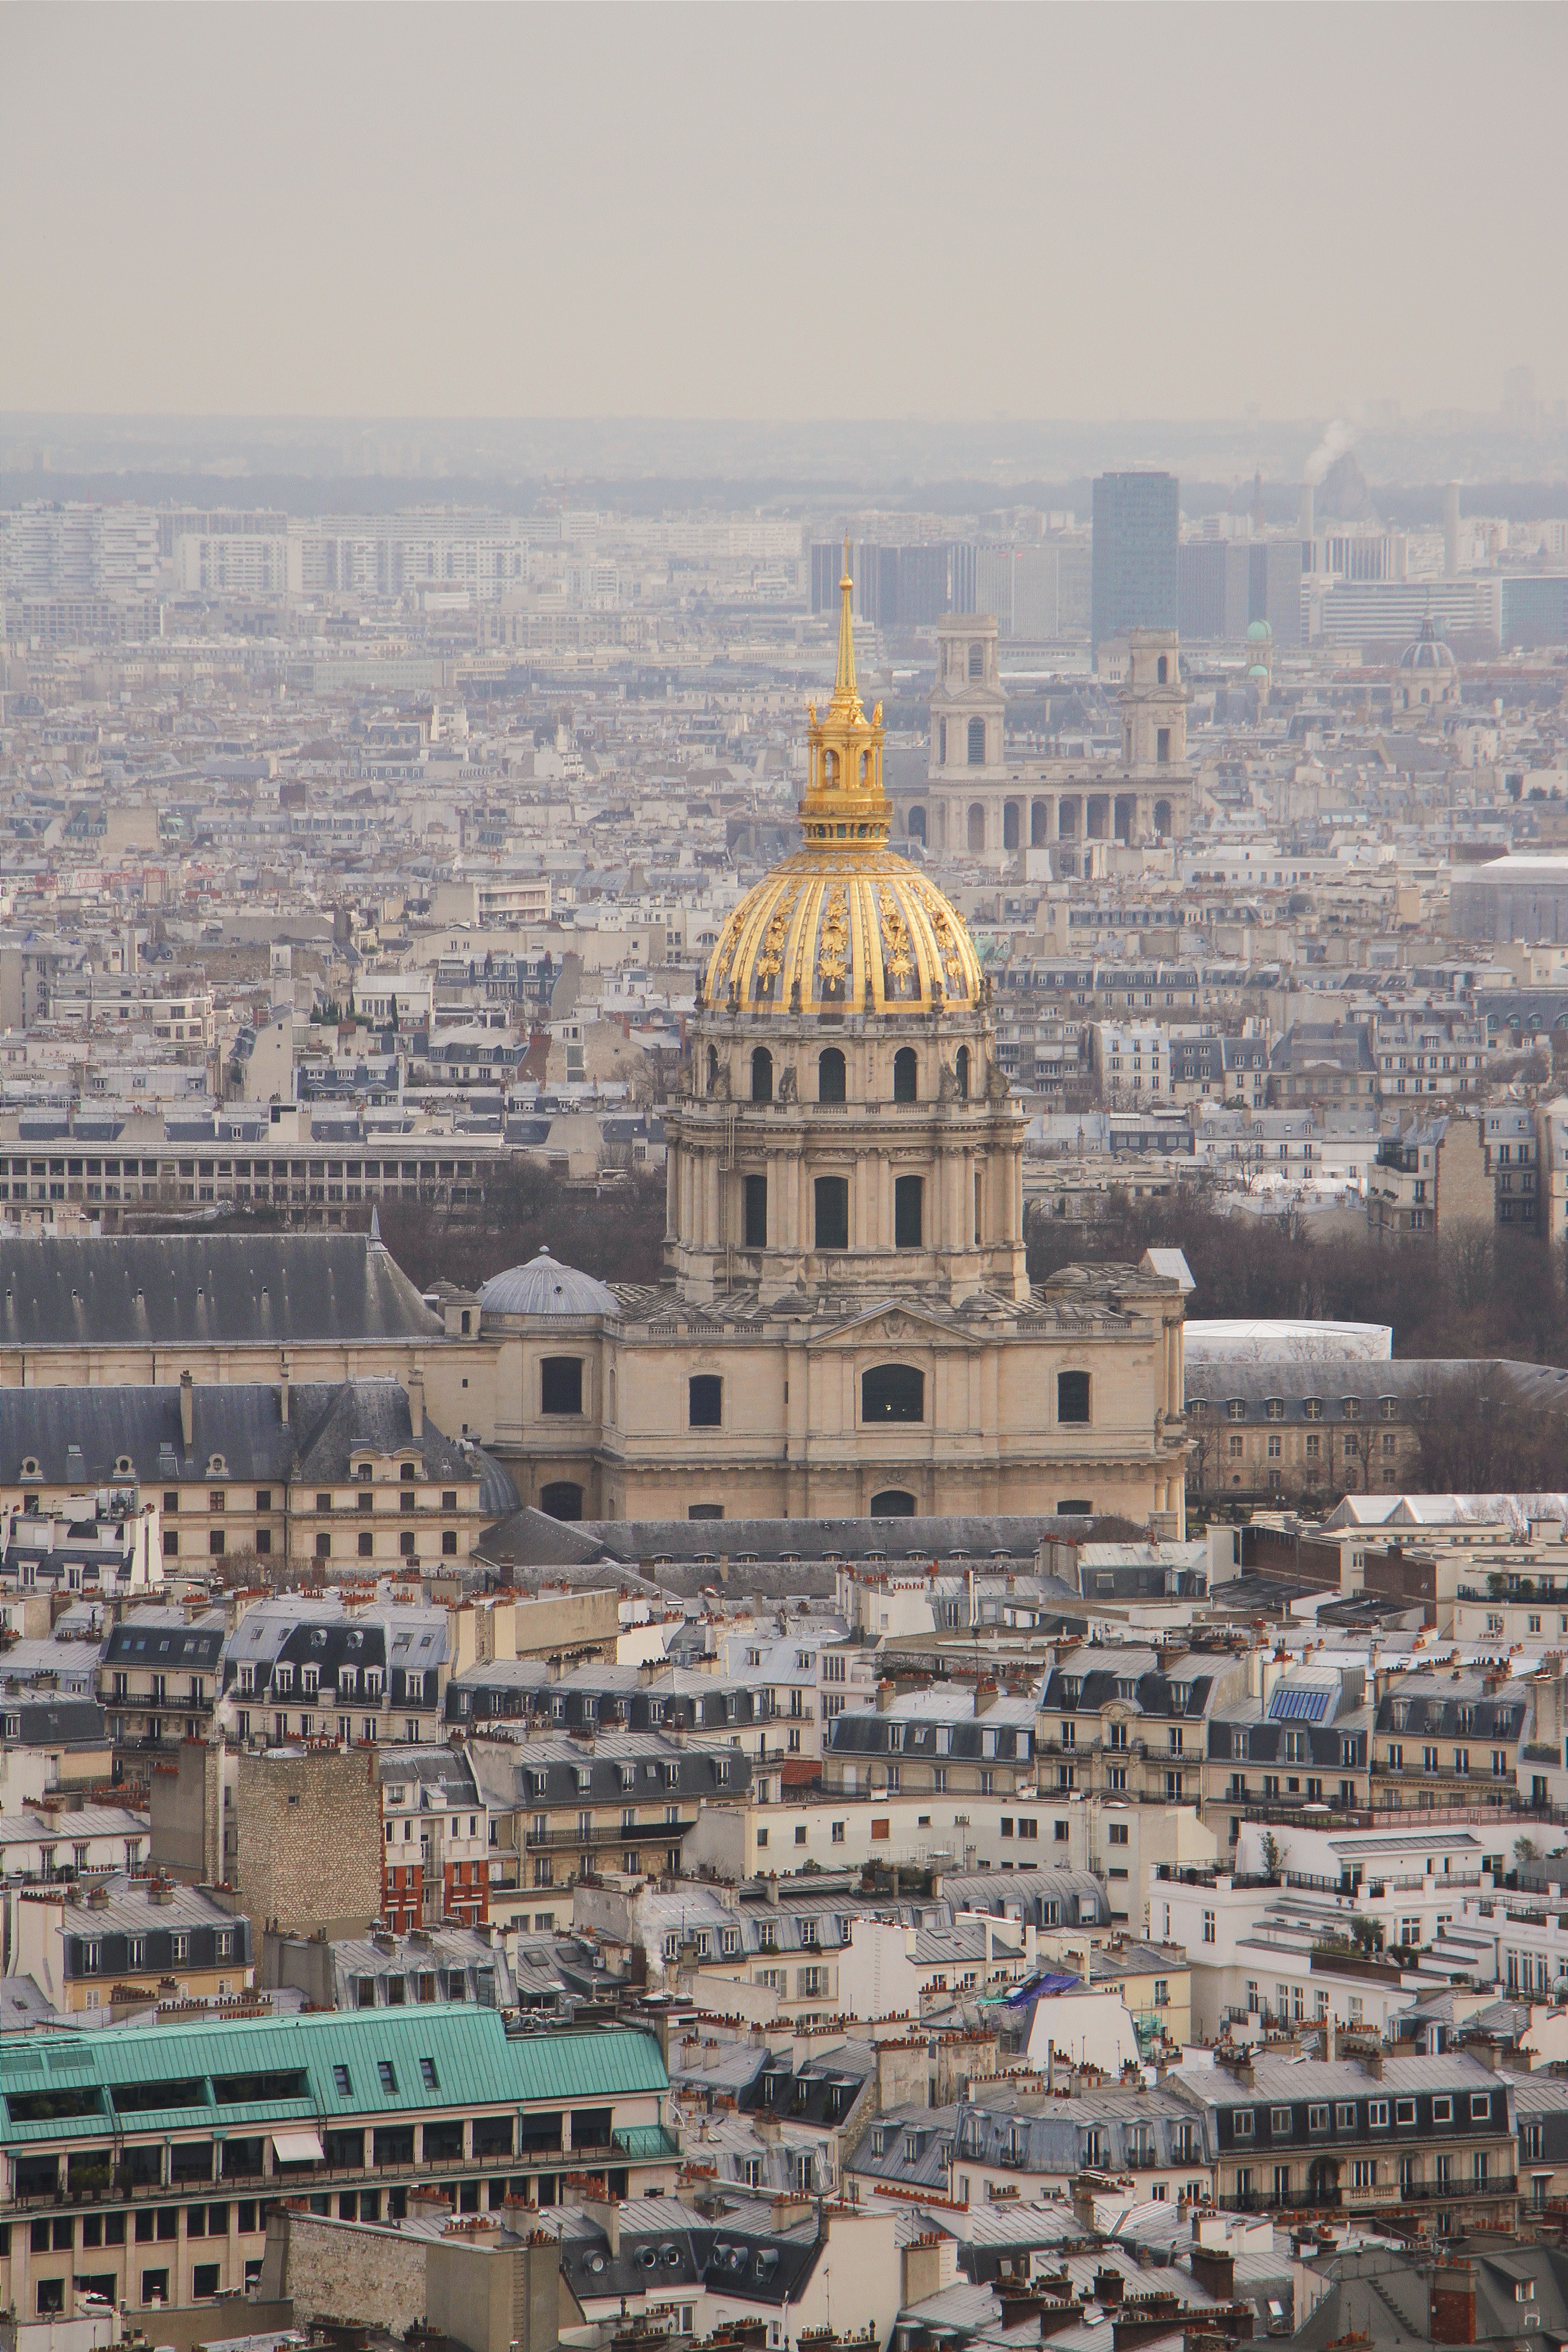
architecture, skyline, view, city, paris, skyscraper, cityscape, tower, landmark, cathedral, place of worship, notre, dome, invalides, metropolis, carrion, damme, ancient history, paniramic, human settlement